History of trade unions in the United Kingdom

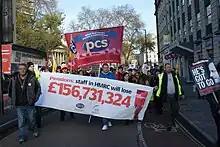
Protesters in Bristol during the 2011 public sector strikes

Unions in Britain were subject to often severe repression until 1824, but were already widespread in cities such as London. Trade unions were legalised in 1824, when growing numbers of factory workers joined these associations in their efforts to achieve better wages and working conditions. Workplace militancy had also manifested itself as Luddism and had been prominent in struggles such as the 1820 Rising in Scotland, in which 60,000 workers went on a general strike, which was soon crushed. From 1830 on, attempts were made to set up national general unions, most notably Robert Owen's Grand National Consolidated Trades Union in 1834, which attracted a range of socialist from Owenites to revolutionaries. That organisation played a part in the protests after the Tolpuddle Martyrs' case, but soon collapsed.